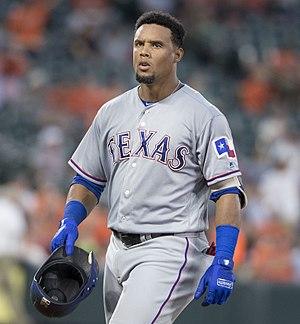
Carlos Argelis Gómez Peña est un voltigeur des Rangers du Texas de la Ligue majeure de baseball.